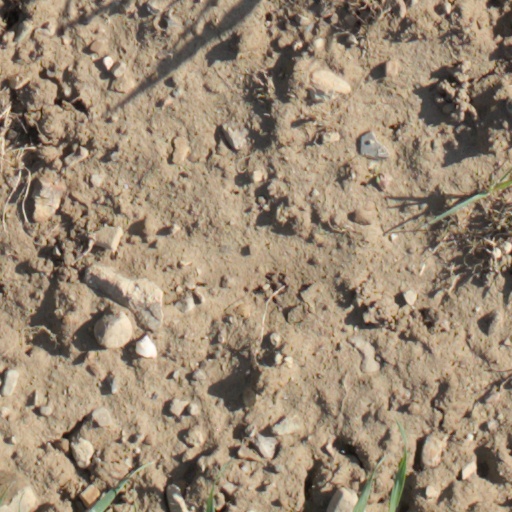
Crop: wheat